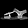
Label: Sandal